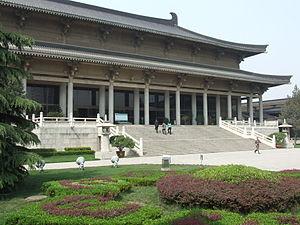
Le musée de l'histoire du Shaanxi est situé au nord-ouest de la grande pagode de l'oie sauvage dans l'ancienne ville de Xi'an, dans la province chinoise du Shaanxi.